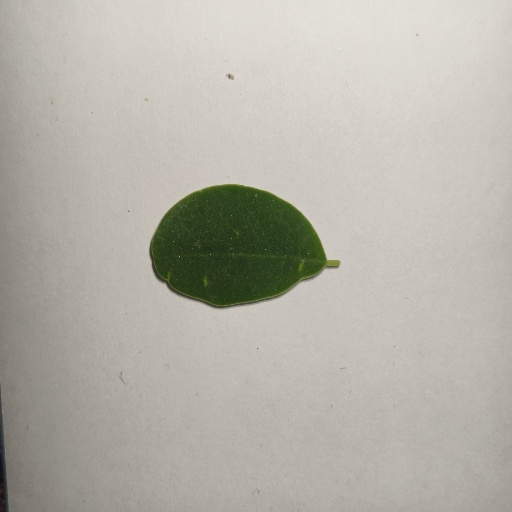
Species: Sojina
Leaf condition: Healthy Leaf